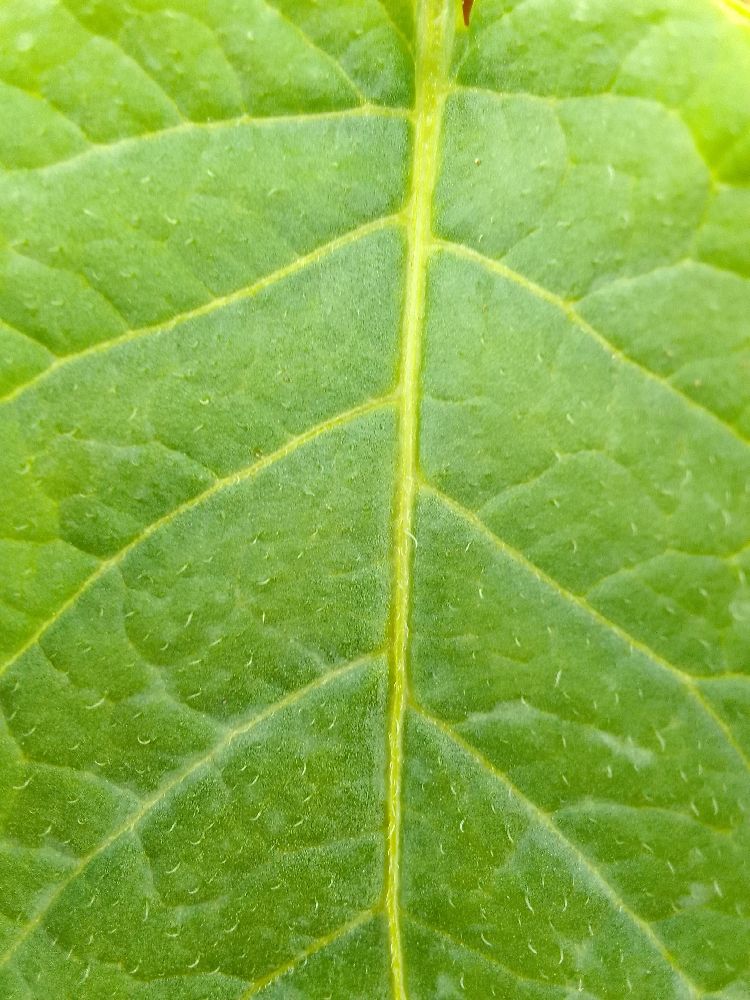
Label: Healthy